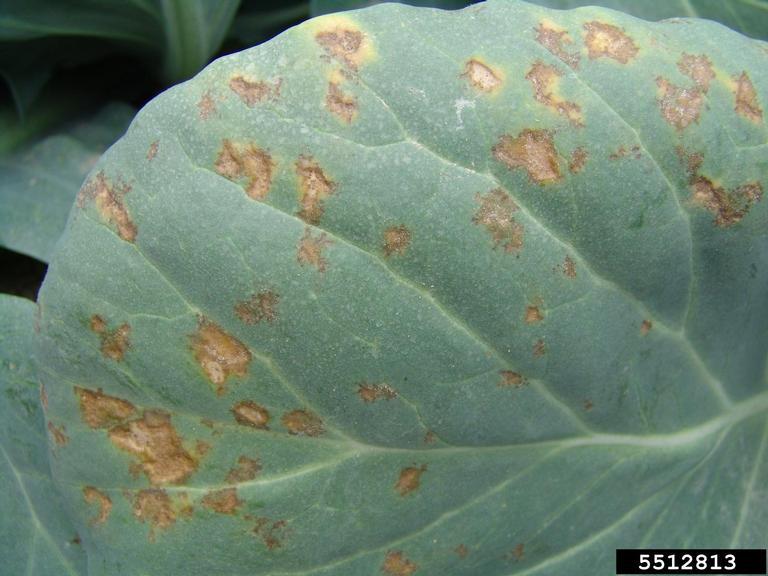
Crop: unknown
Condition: cabbage_cabbage_downy_mildew